Uda sheep

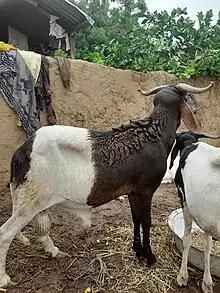
An Uda ram in Nigeria

Uda is a breed of African long-legged sheep common in Chad, Niger, northern Cameroon, and northern Nigeria. There are several varieties of Uda sheep. Typically the front half of Uda sheep is brown or black and the back half white.